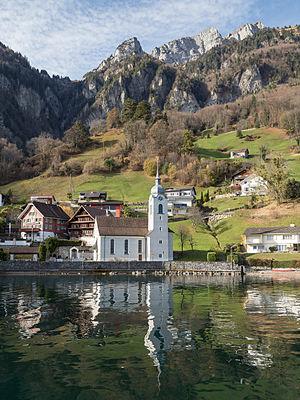
Bauen est une commune suisse du canton d'Uri.